Rodney Reid

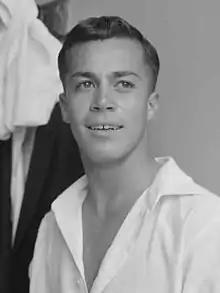
Reid in 1959

Rodney Ernest Reid (30 July 1939 – 12 May 2022) was a New Zealand association football player who represented New Zealand at international level and played first-class cricket for Wellington.